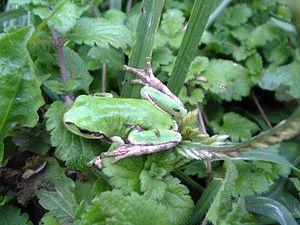
Dryophytes japonicus est une espèce d'amphibiens de la famille des Hylidae.
En 1996, dans son effort pour combattre la pollution sonore et pour protéger et promouvoir l'environnement, le Ministère de l'environnement du Japon a désigné les 100 sons naturels du Japon. 738 propositions arrivèrent de tout le pays et les « 100 meilleures » furent sélectionnées après examen par le groupe d'étude japonais des sons naturels. Ces éléments de paysage sonore sont des symboles pour les résidents locaux et doivent servir à promouvoir la redécouverte des sons de la vie quotidienne. La sixième Assemblée Nationale sur la conservation des paysages sonores s'est tenue à Matsuyama, dans la préfecture d'Ehime, en 2002.